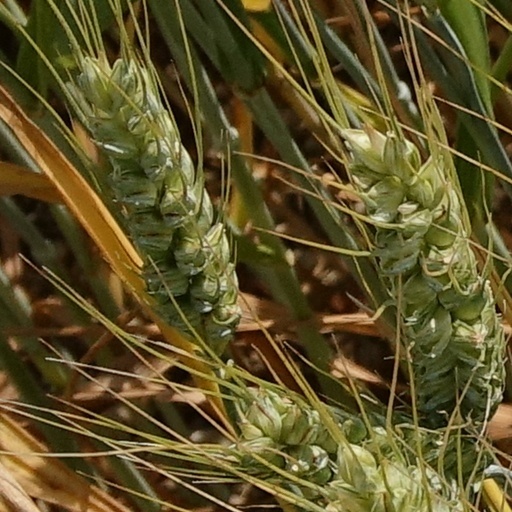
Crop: wheat